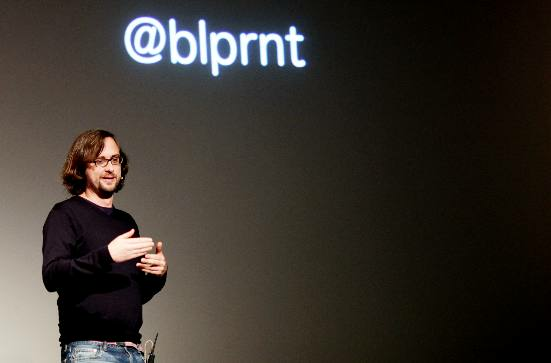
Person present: Yes